Irwin Belk Track and Field Center/Transamerica Field

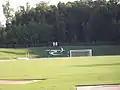
Far end of the field, where soccer games are hosted

Track events held in the Center include high jump, pole vault, long jump, and triple jump. The natural grass playing surface is the home field for the 49ers men's and women's soccer teams, and also accommodates shot put, discus, javelin and hammer throw events.